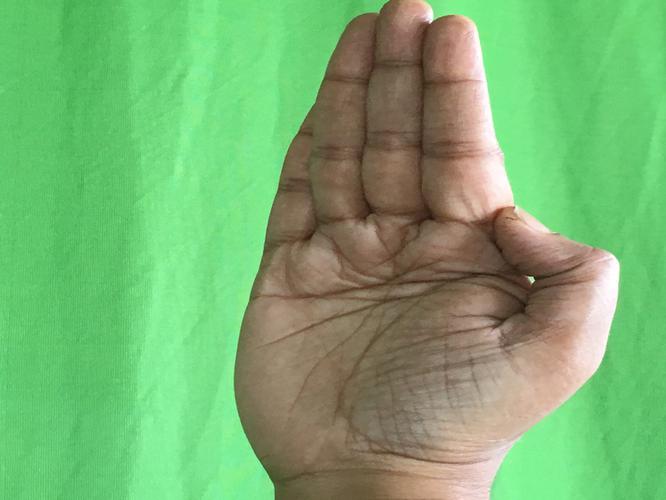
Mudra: Pathaka
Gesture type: single_hand